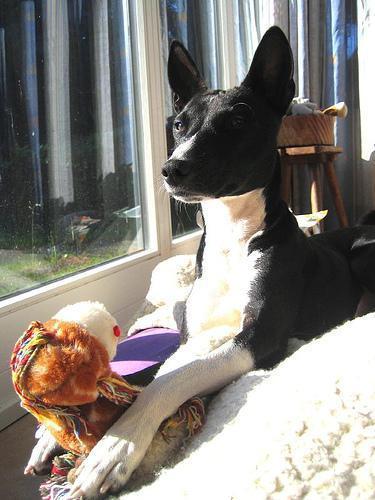
basenji